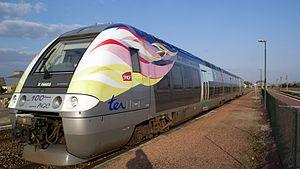
La rame X 73603/604 du TER Picardie en gare de Chaulnes, cette rame est la ""100ème rame AGC"""
X 76500 est la version diesel de l’autorail grande capacité, communément appelé XGC ou AGC diesel.
Le TER Picardie est le réseau de lignes TER de l'ancienne région administrative Picardie.